William Colburn House

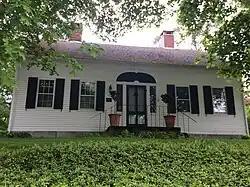
The William Colburn House as seen in June 2017.

The William Colburn House is a historic house at 91 Bennoch Road in Orono, Maine. It was built about 1780 by William Colburn, one of the area's first white settlers, and is one of the few 18th-century houses surviving in Maine's central interior. It was listed on the National Register of Historic Places in 1973.